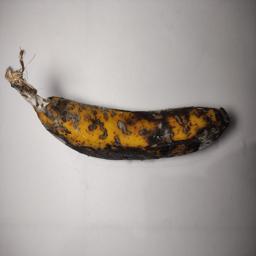
Banana variety: Sagor Kola